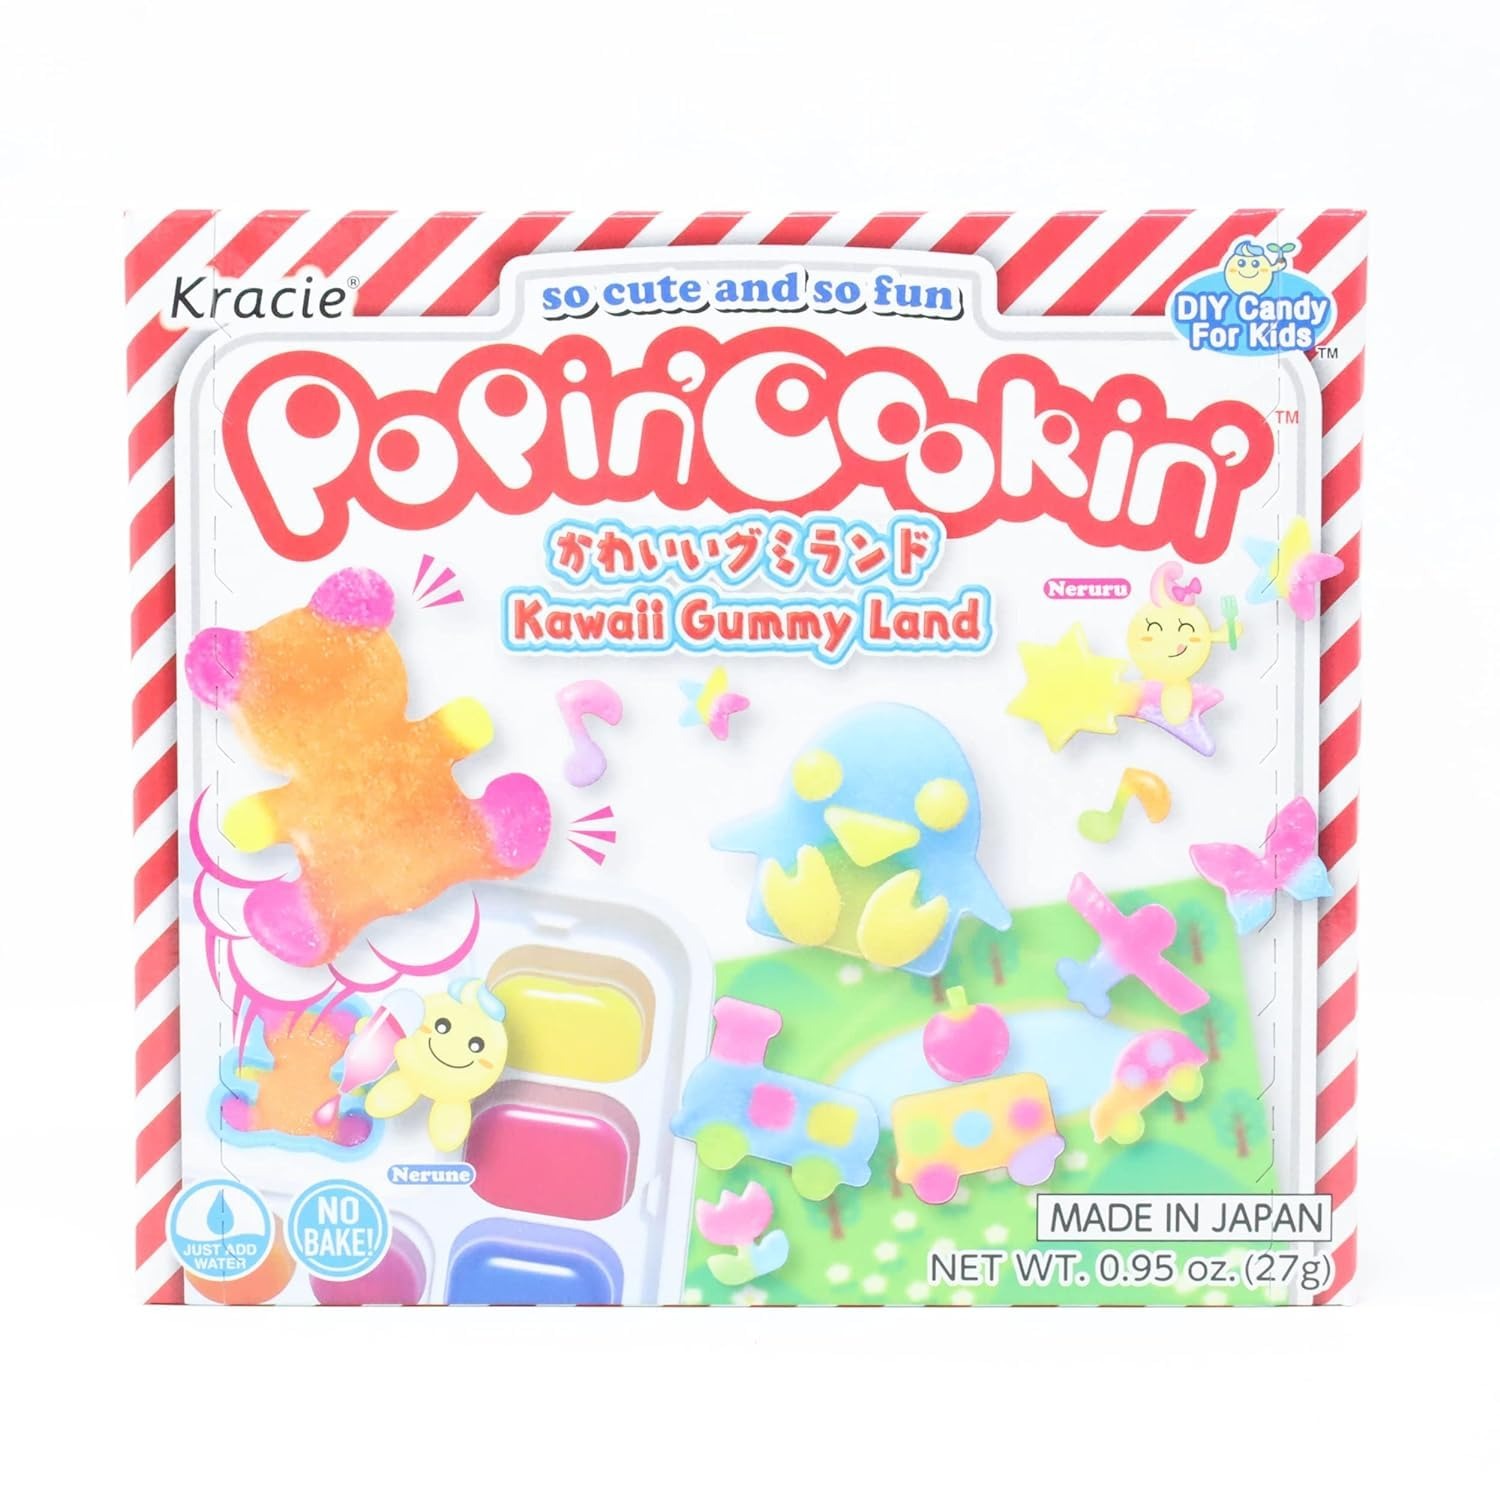
Item Name: Kracie Popin' Cookin' DIY Gummy Land Candy Kit
Bullet Point 1: DIY Candy for Kids
Bullet Point 2: Make Your Own Custom Gummies
Bullet Point 3: Lemon, grape, and soda flavors
Bullet Point 4: Product of Japan
Value: 0.95
Unit: Ounce

Price: 8.97